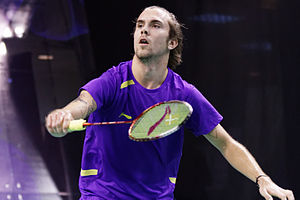
Jan Ø. Jørgensen
Jan Ø. Jørgensen
Jan Østergaard Jørgensen er en dansk badmintonspiller, der har vundet Denmark Open 31. oktober 2010 og DM i 2012, 2013 og igen i 2015. Pr. 4. juni 2015 lå han nr. 2 på verdensranglisten i herresingle. Jan Ø. Jørgensen har vundet tre superseries titler, 2010 Denmark Open, 2013 French Open og 2014 Indonesia Open. Han er ligeledes forsvarende europamester i herresingle.